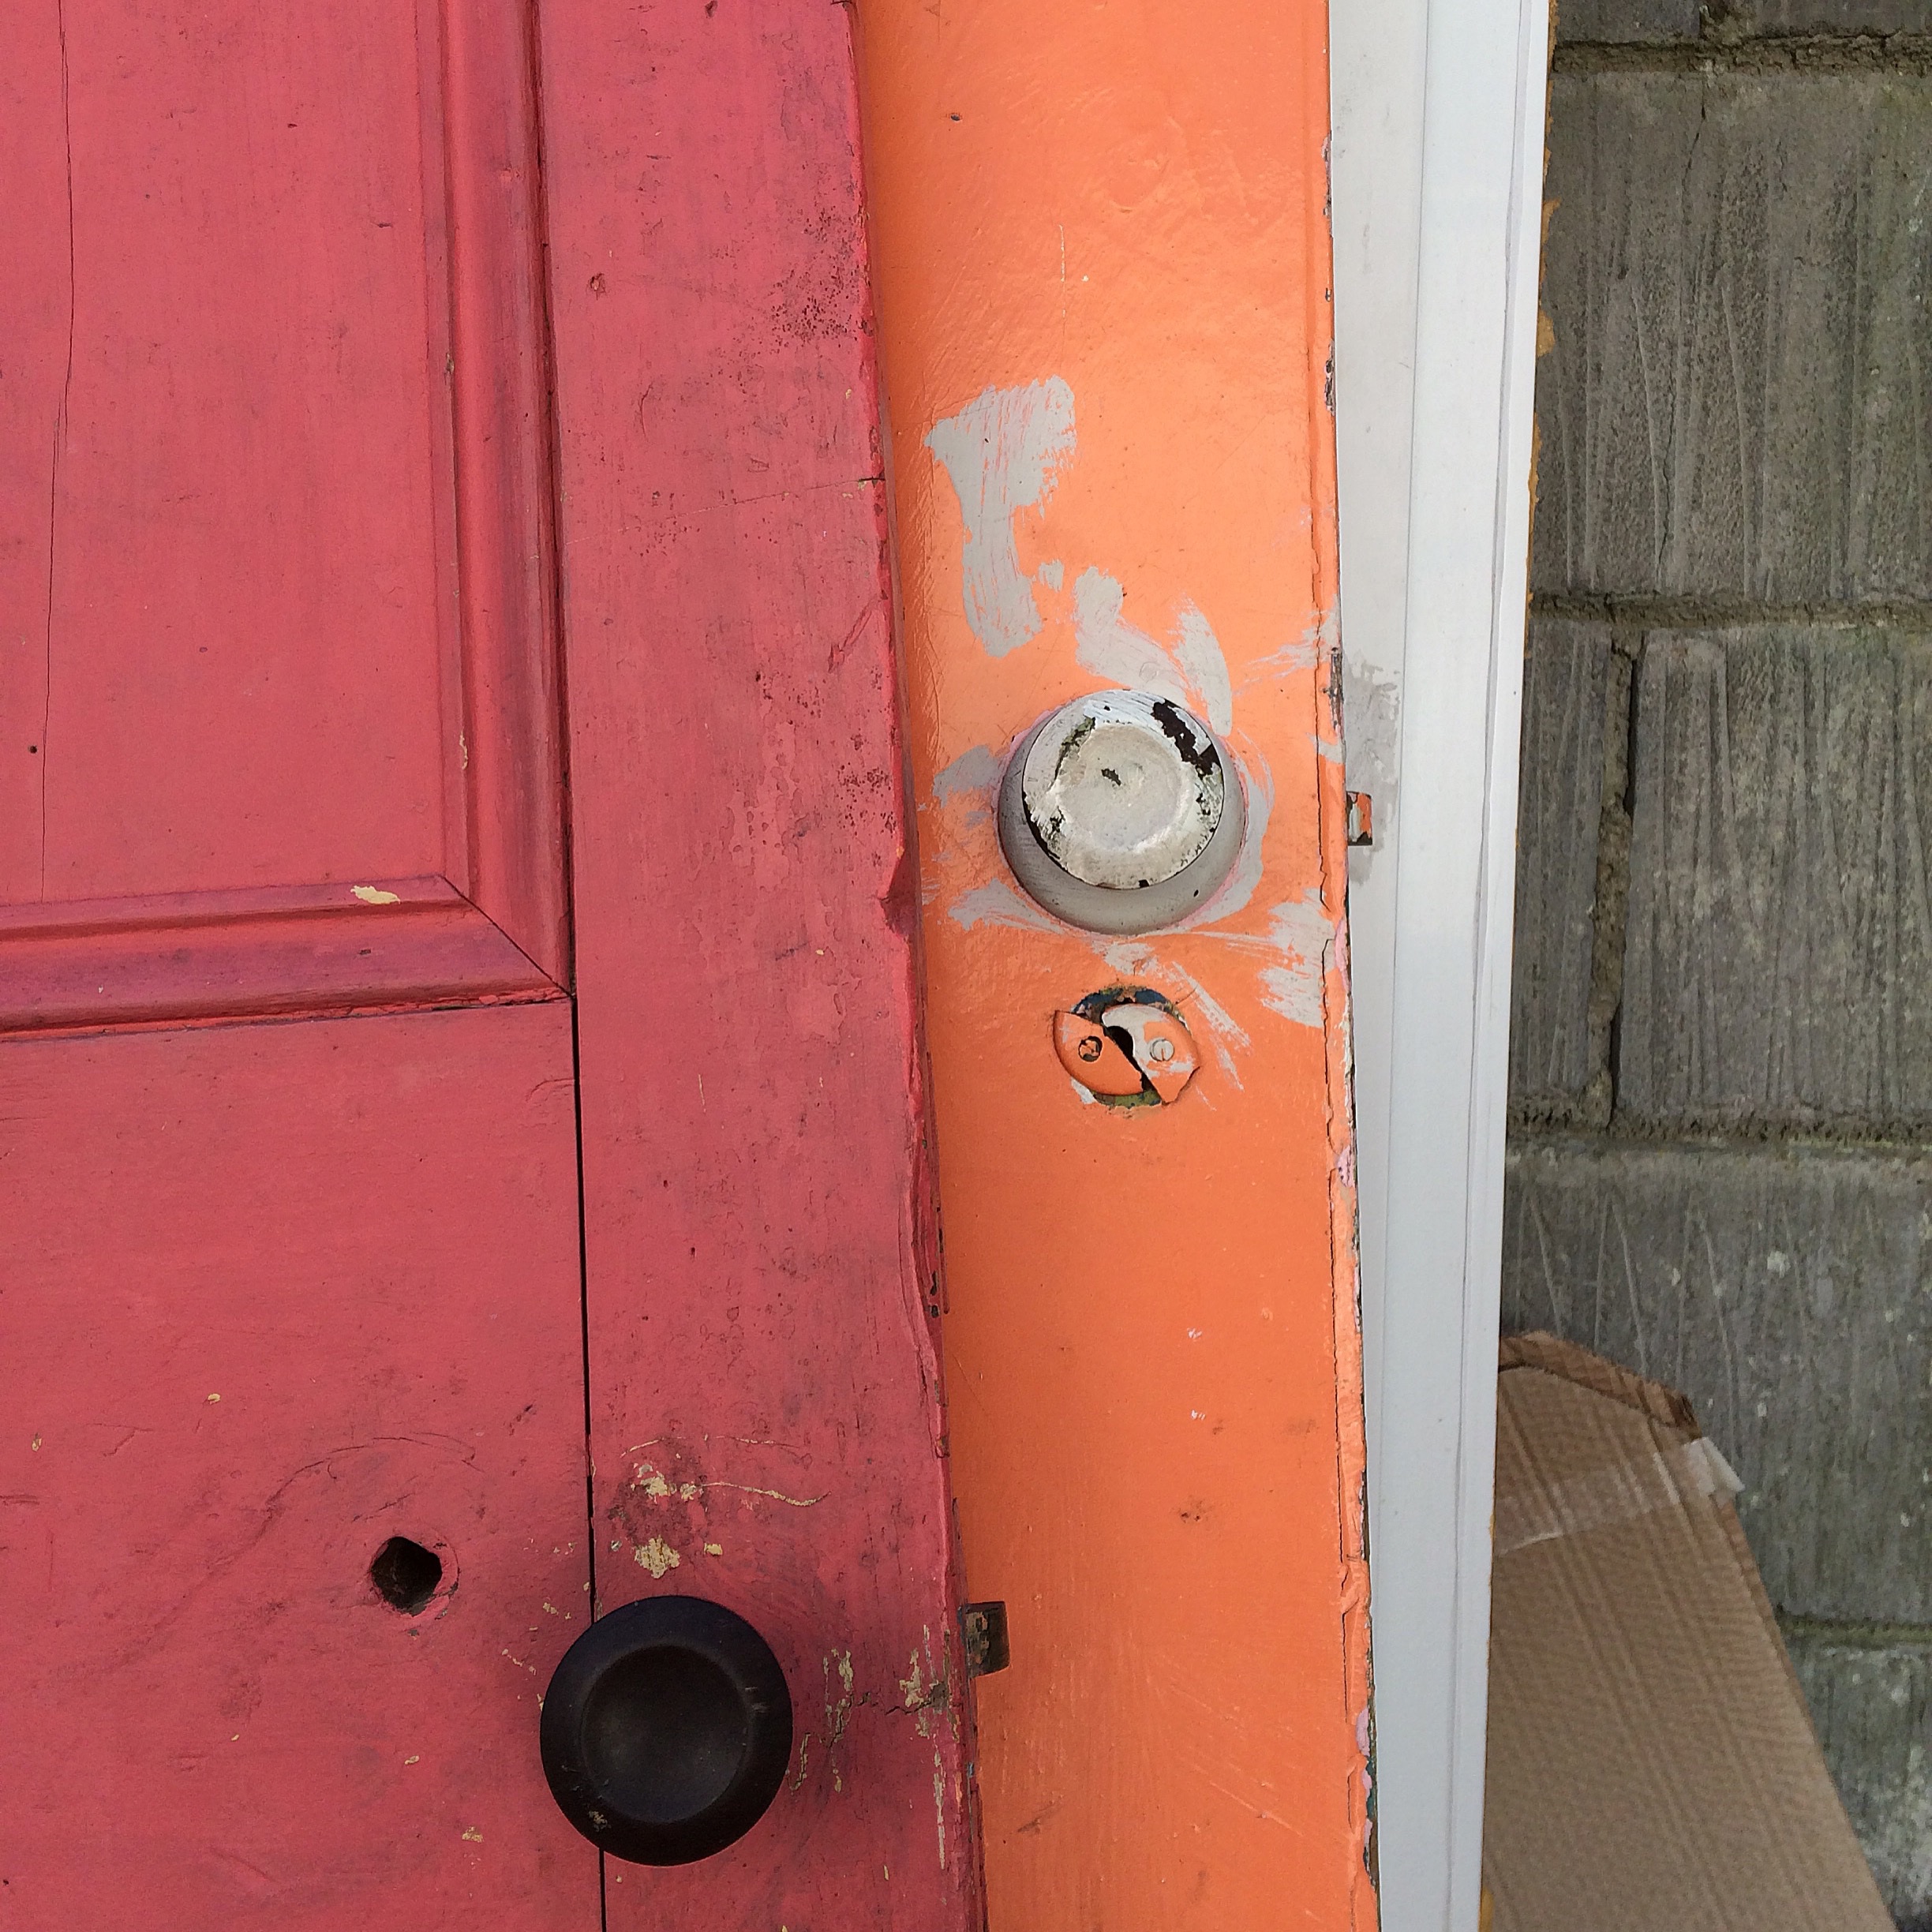
wood, number, wall, red, color, furniture, door, shape